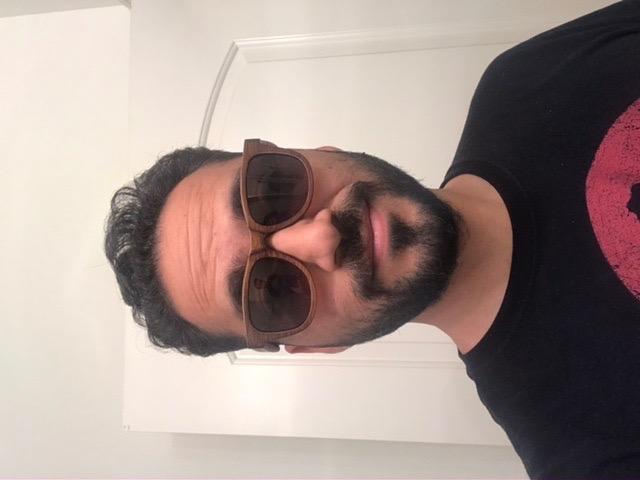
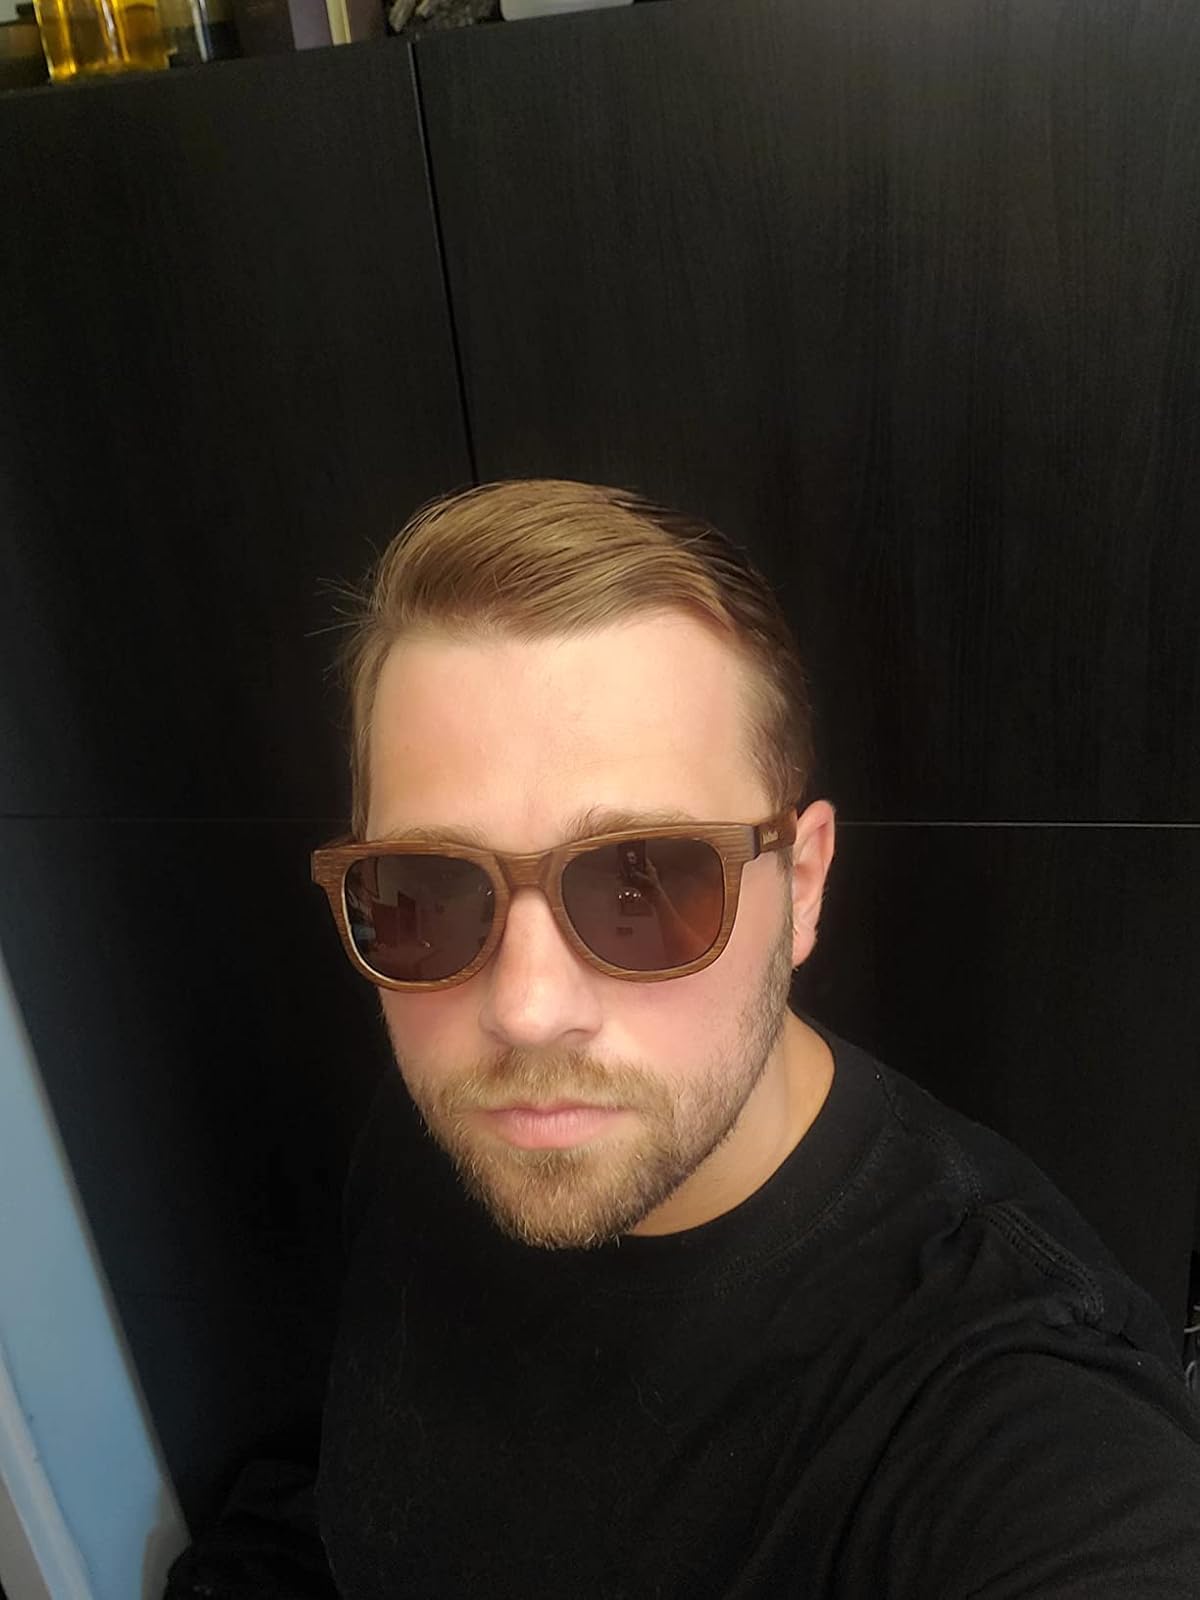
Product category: accessories_sunglasses
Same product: yes